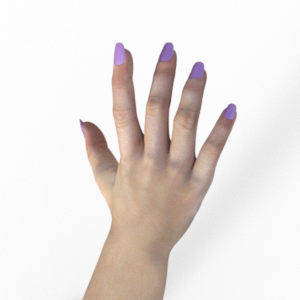
Label: paper